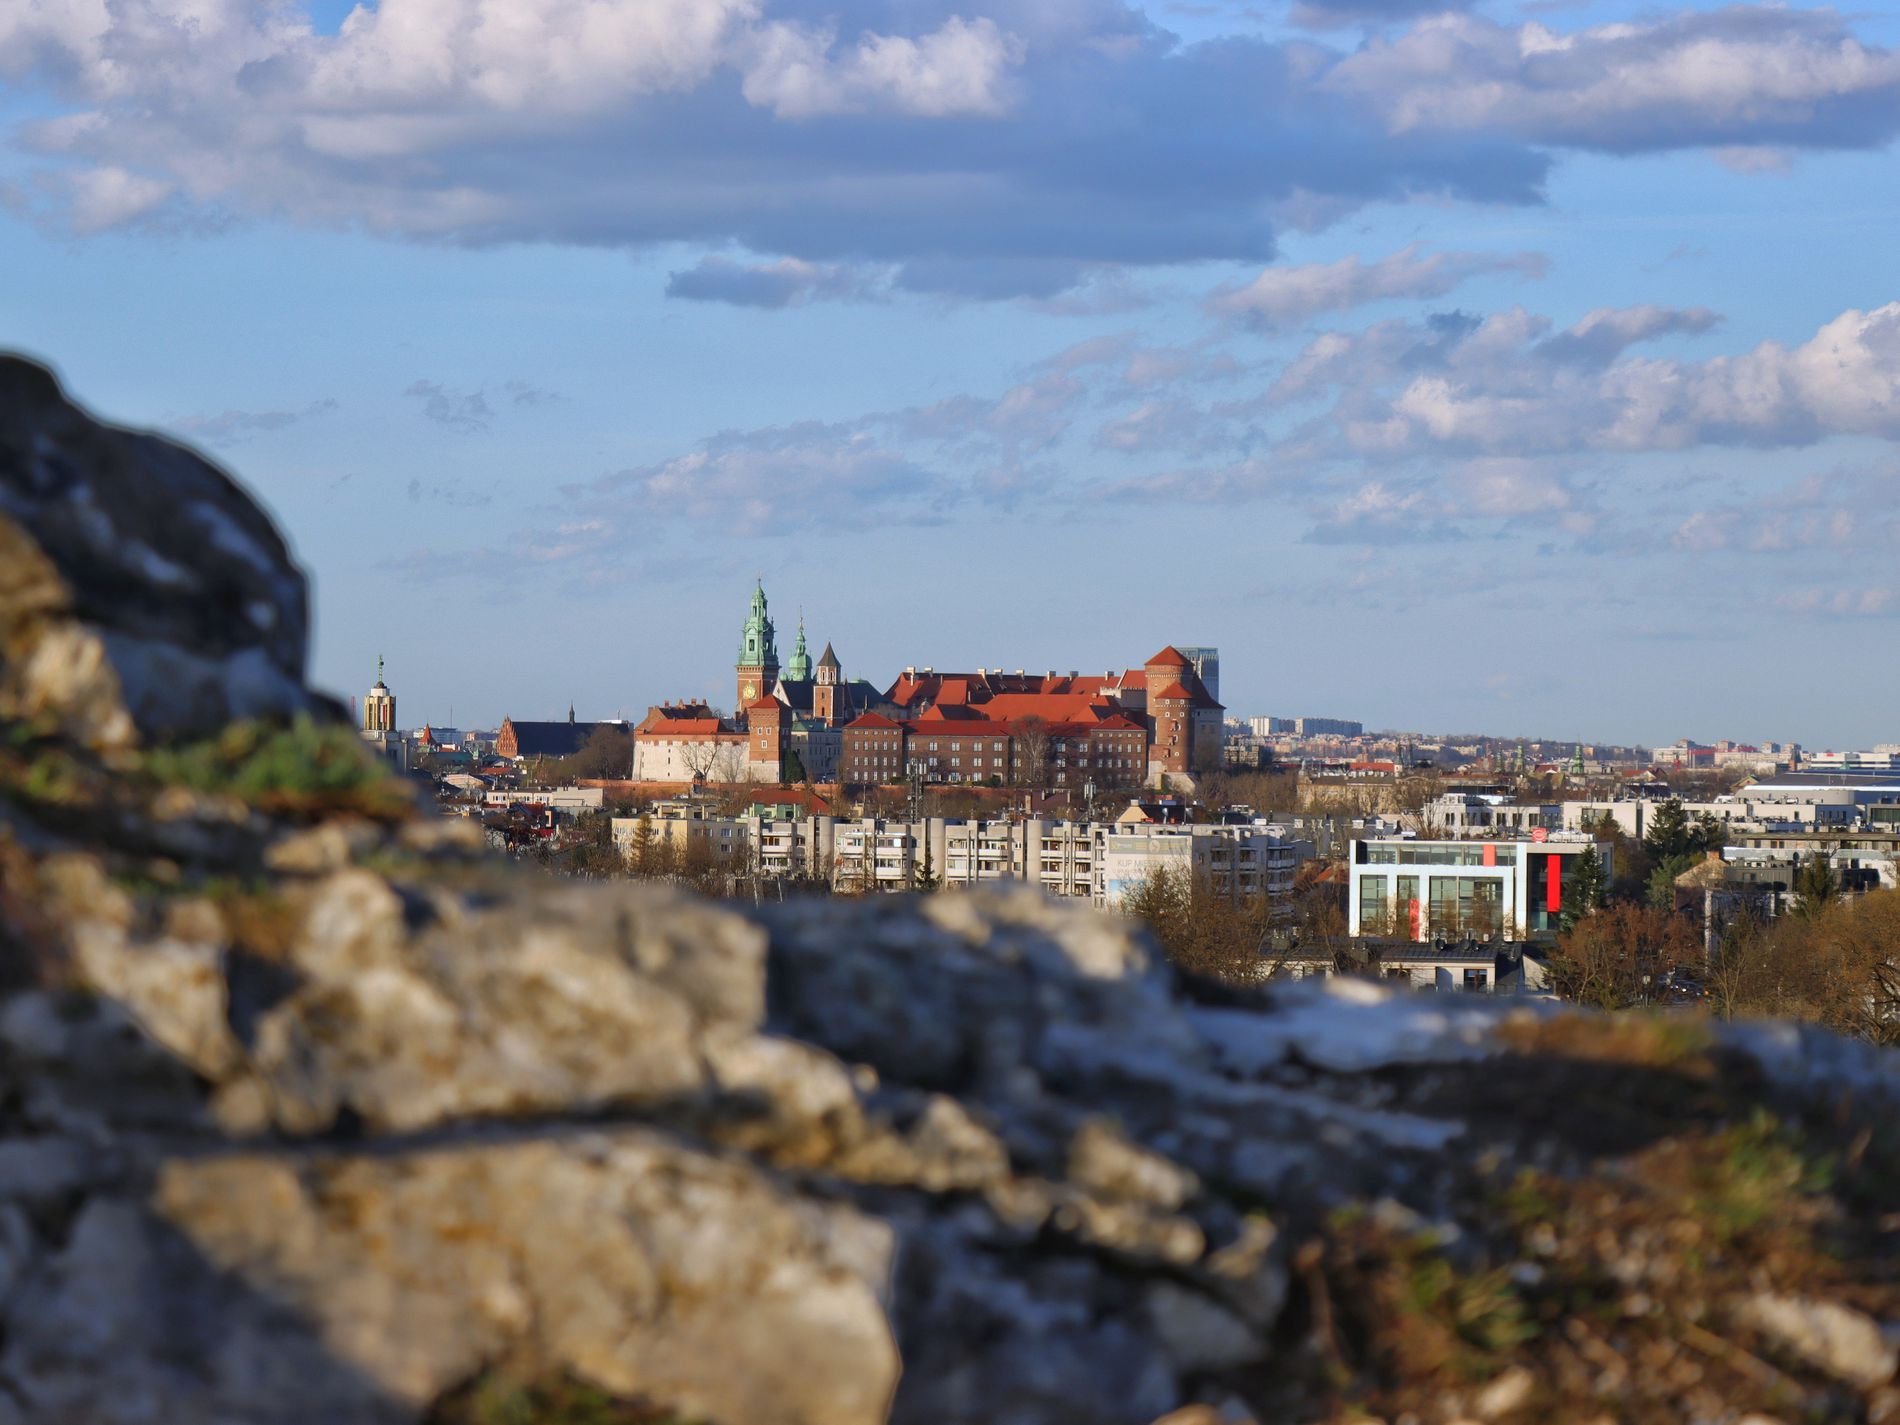
Panoramic Krakow
Stretching across the distance. The horizon is partially cloudy with patches of blue and white clouds. The foreground is slightly blurred, showing rocky lands and some greens, suggesting that the photo has been taken from the vantage point of an adjacent hill or raised point. The scene in general shows the historical and architectural significance Castle in the cityscape
High Angle: The camera is positioned significantly above the subject, looking down at the castle and the surrounding urban area. This perspective provides a panoramic overview of the scene.
Labels: Cloud, Nature, Outdoors, Sky, City, Metropolis, Urban, Neighborhood, Architecture, Building, Cityscape, Landscape, Cumulus, Weather, Scenery, Spire, Tower, Downtown, Castle, Fortress, Rock, Shelter, Housing, Water, Waterfront, Countryside, Monastery, House, Roof, Clock Tower, Condo, Mountain, Mountain Range, Peak, Cliff, Cathedral, Church
Camera: Canon Canon EOS 90D
Lens: EF-S18-135mm f/3.5-5.6 IS USM
Aperture: F5
Exposure: 1/500 sec
ISO: 100
Focal length: 64.0 mm